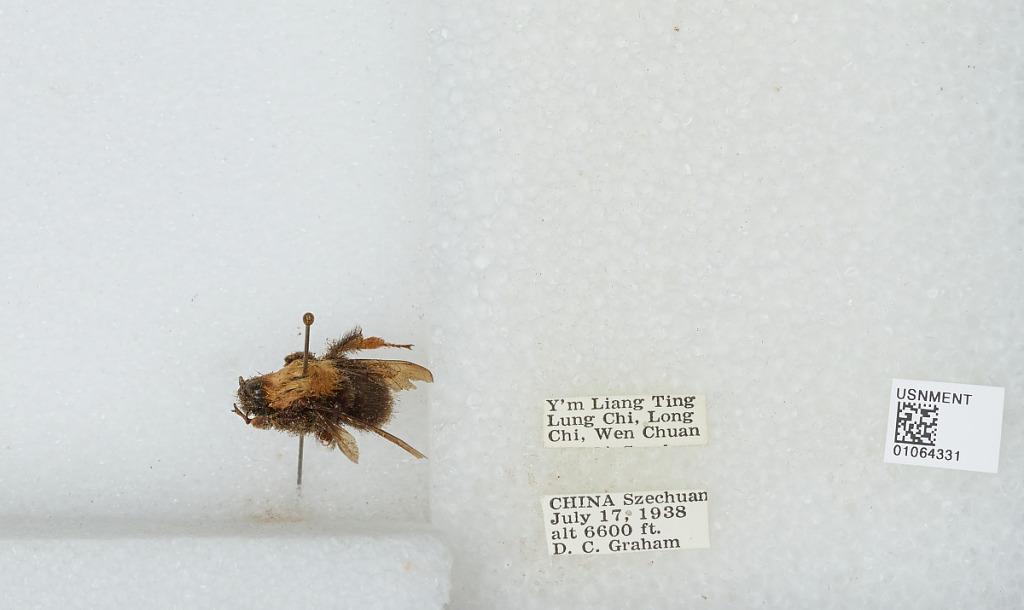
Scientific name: Bombus sp.
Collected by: D. Graham
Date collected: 1938-7-17
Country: China
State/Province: Sichuan
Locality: Y'm Liang Ting Lung Chi, Long Chi, Wen Chuan